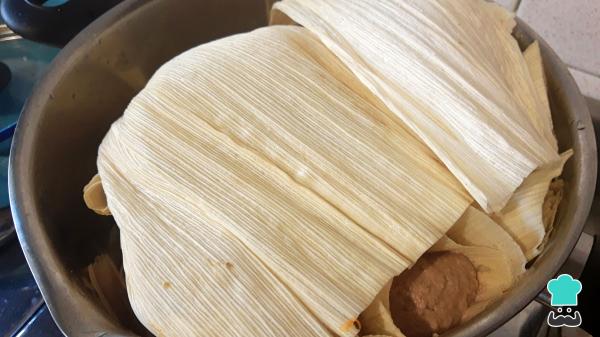
Si te sobraron algunas hojas de tamal, cubre los tamales en la olla con las mismas hojas o bien con un trapo húmedo o una bolsa plástica, cocina aproximadamente 1 hora. ¿Qué te está pareciendo esta receta de tamales rellenos de Nutella?